Washington (footballer, born 1960)

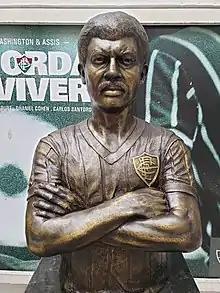
Bust of Washington César Santos at the headquarters of Fluminense Football Club

Washington César Santos (January 3, 1960 – May 25, 2014) was a Brazilian footballer who played as a striker. He was born in Valença, Bahia State, and died in Curitiba.